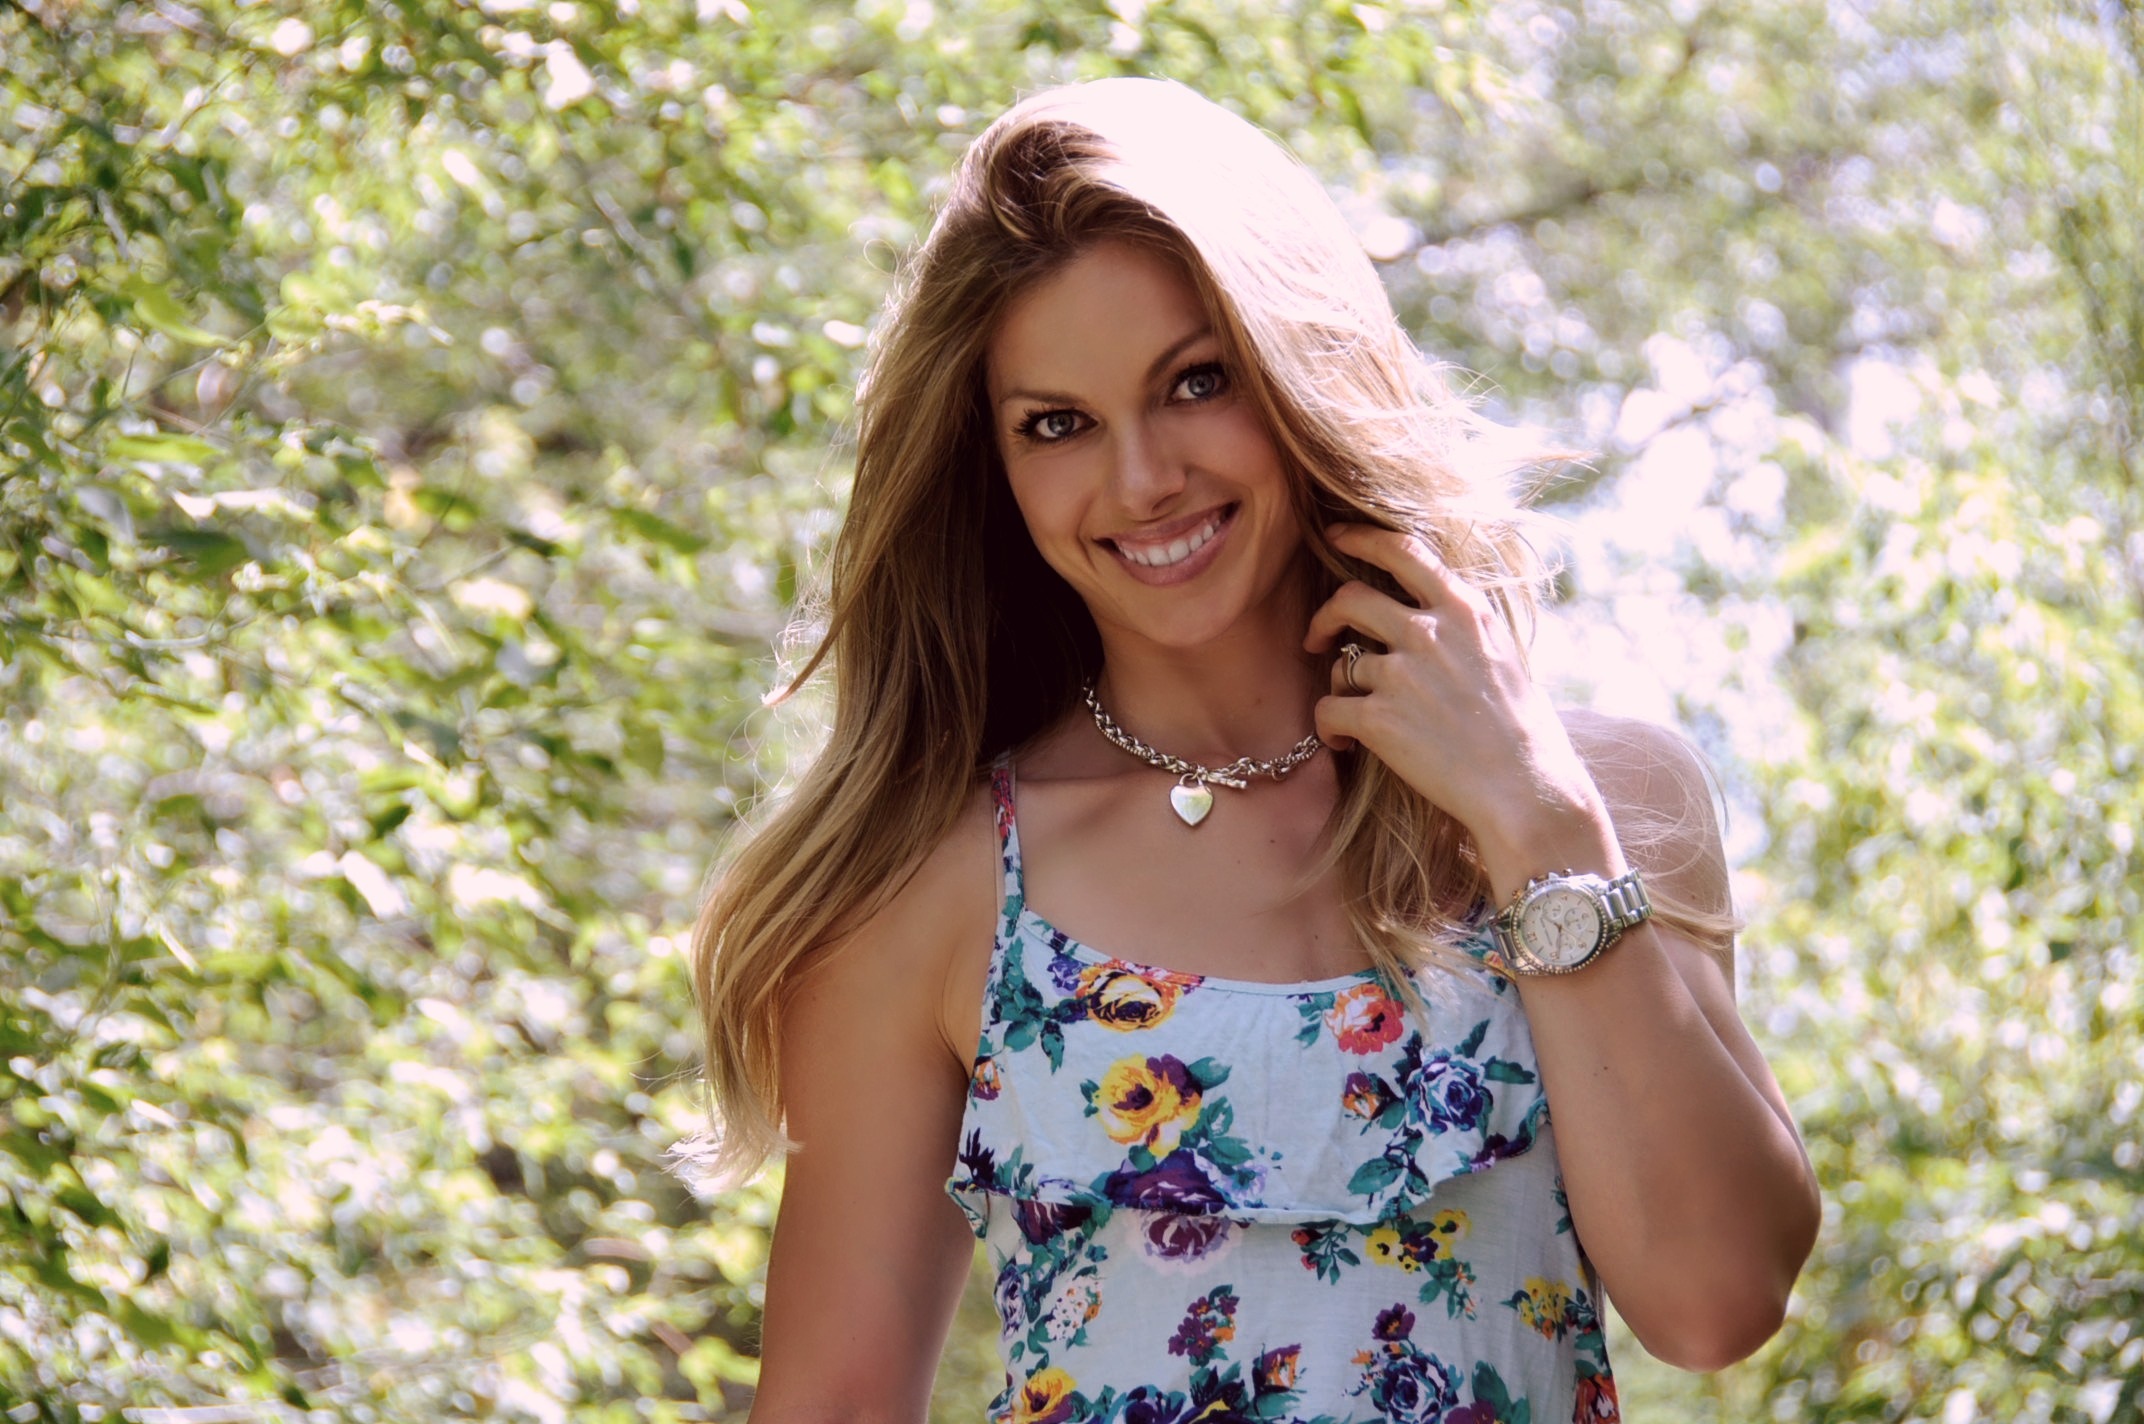
girl, woman, hair, photography, cute, female, portrait, model, spring, fashion, season, hairstyle, swimwear, long hair, dress, beauty, style, blond, clothes, attractive, natural beauty, gorgeous, fashion girl, photo shoot, brown hair, portrait photography